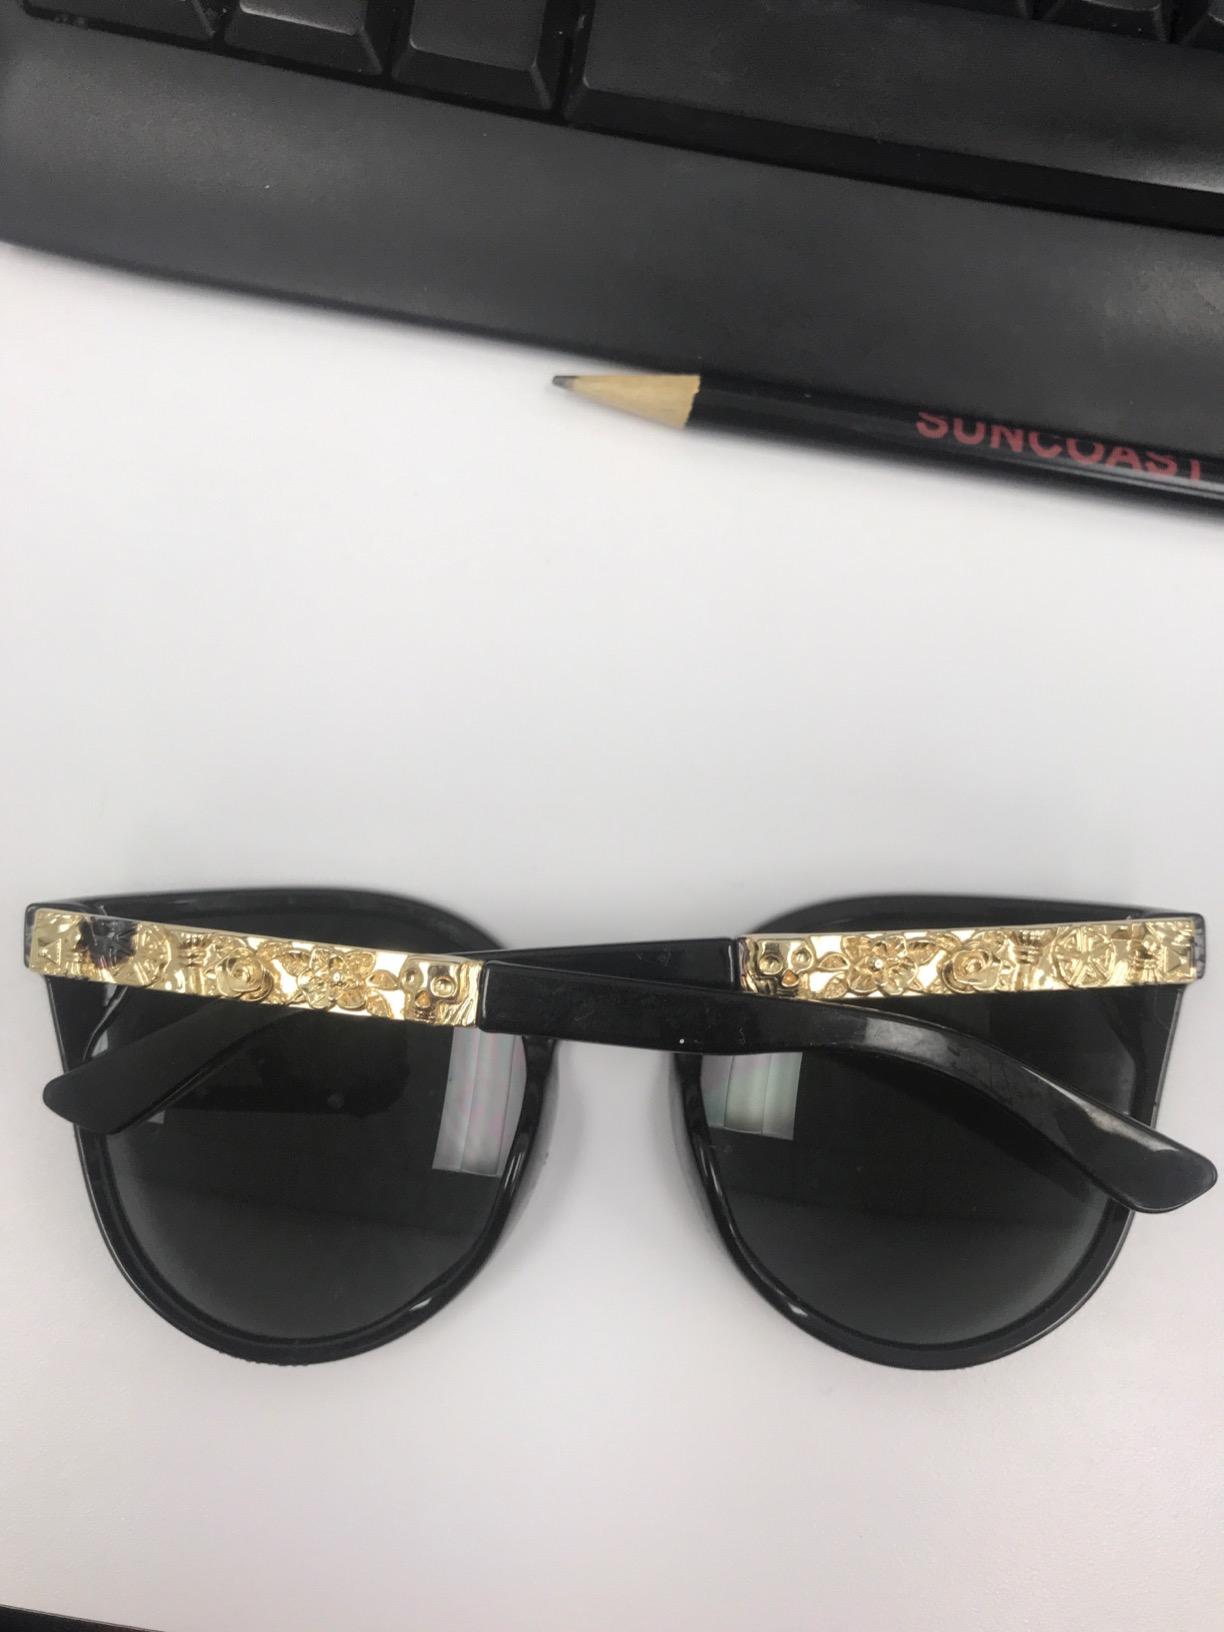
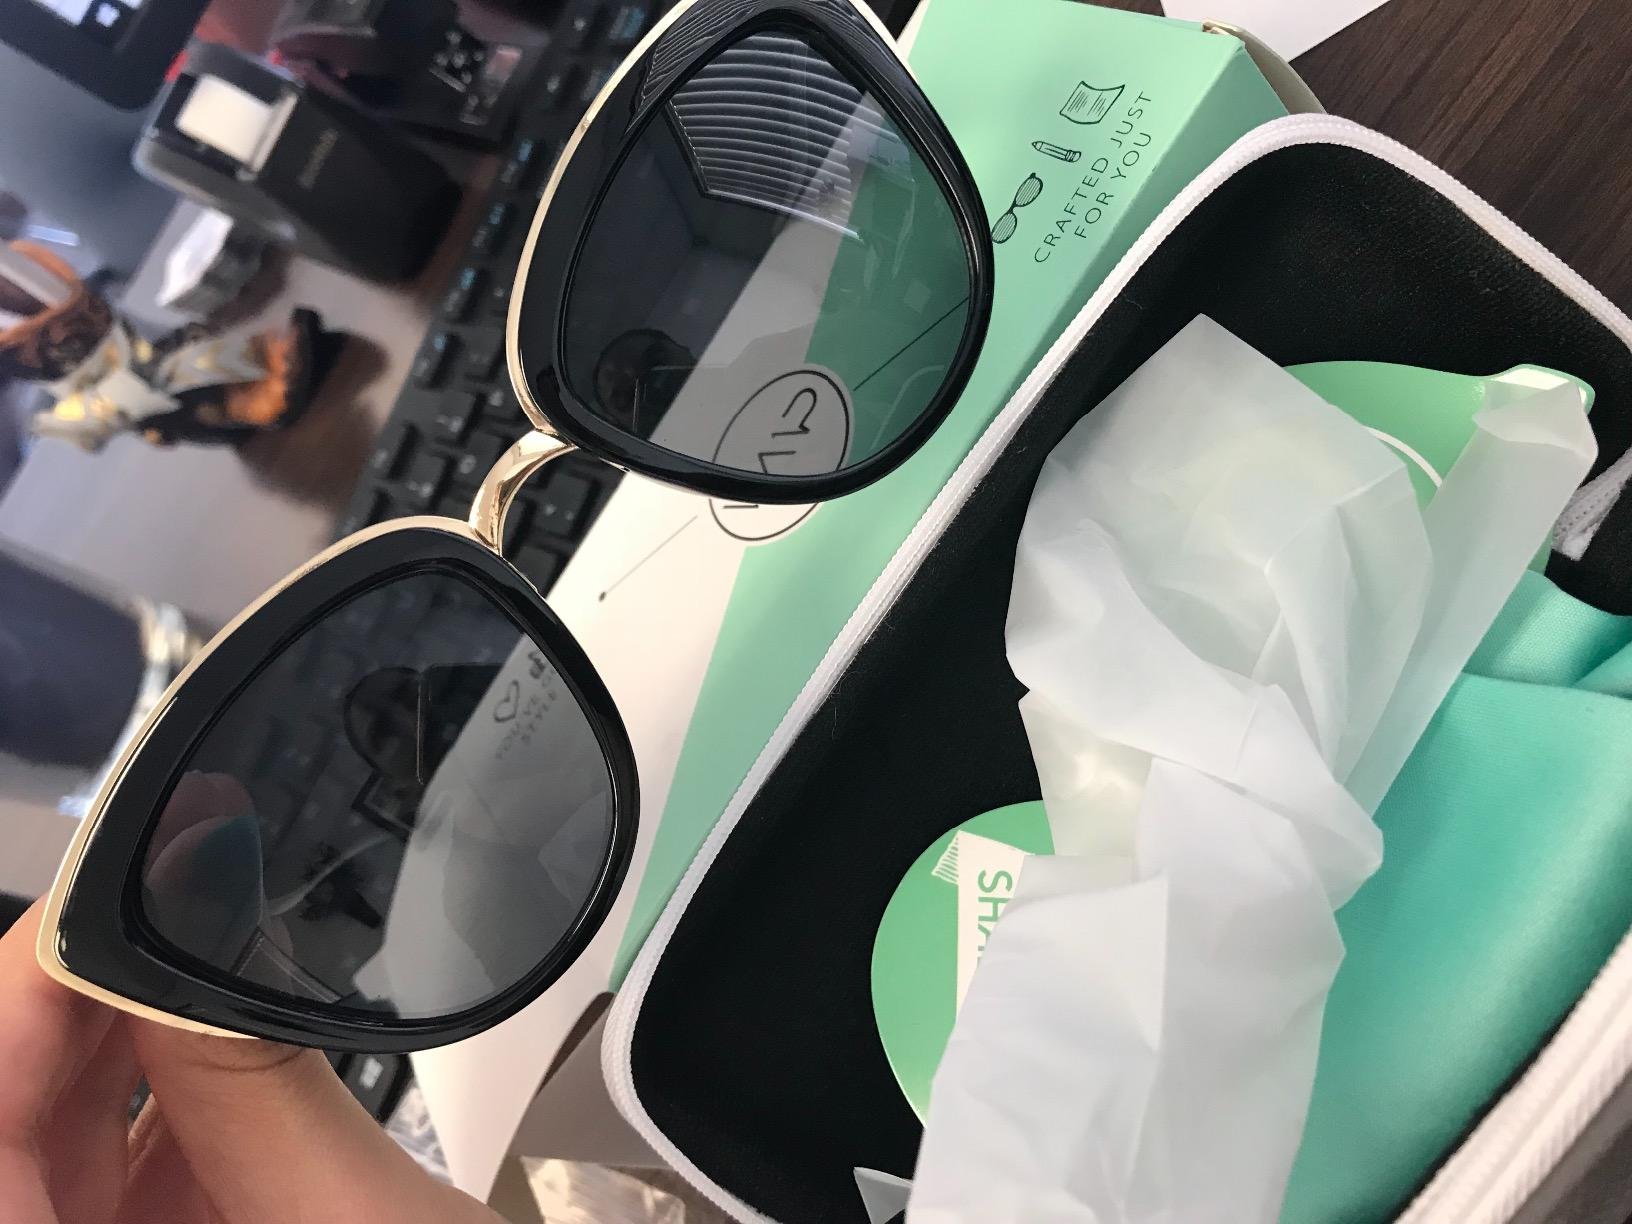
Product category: accessories_sunglasses
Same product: no